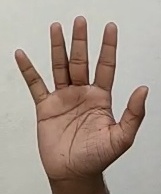
ASL sign: 5